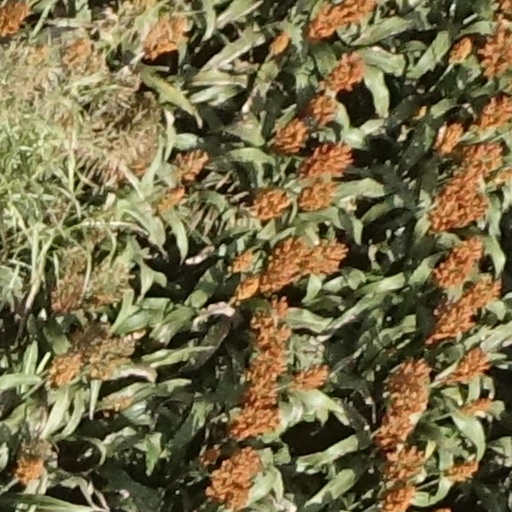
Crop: sorghum